Samurai Warriors 4

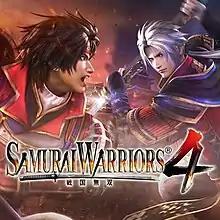
Game cover featuring Yukimura Sanada and Nobuyuki Sanada

is a 2014 hack and slash game by Koei Tecmo for PlayStation 3, PlayStation 4, and PlayStation Vita, and the sequel to "Samurai Warriors 3". Unlike past "Samurai Warriors" games, this one only has Japanese voice overs.